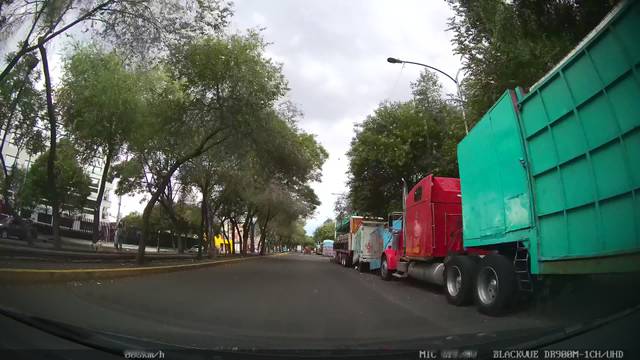
Region: Mexico
Coordinates: 19.4, -99.116